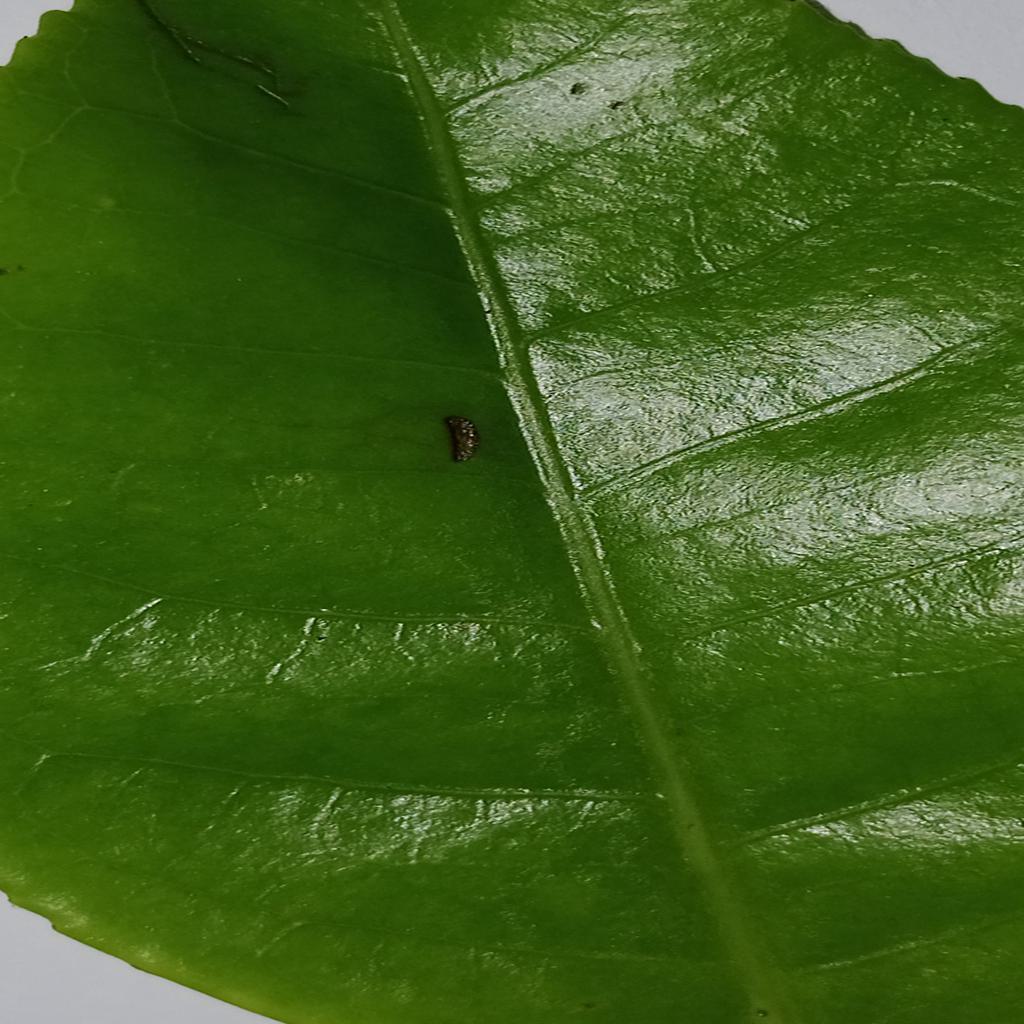
Label: Healthy